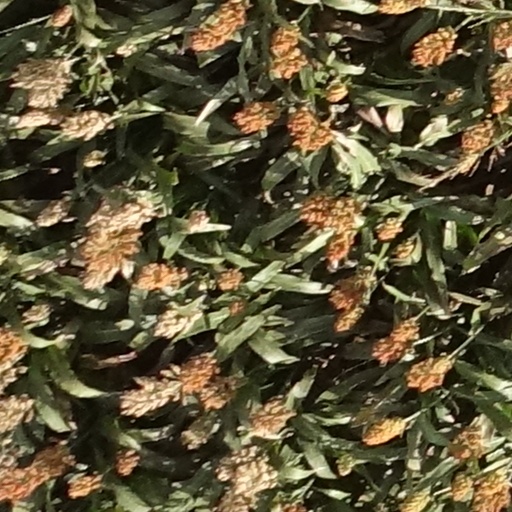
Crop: sorghum